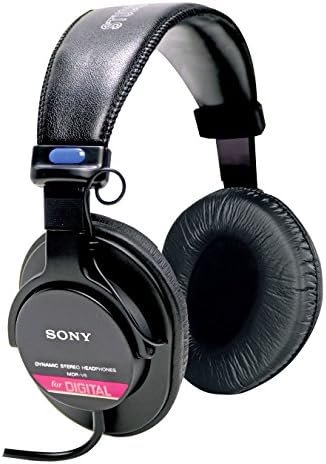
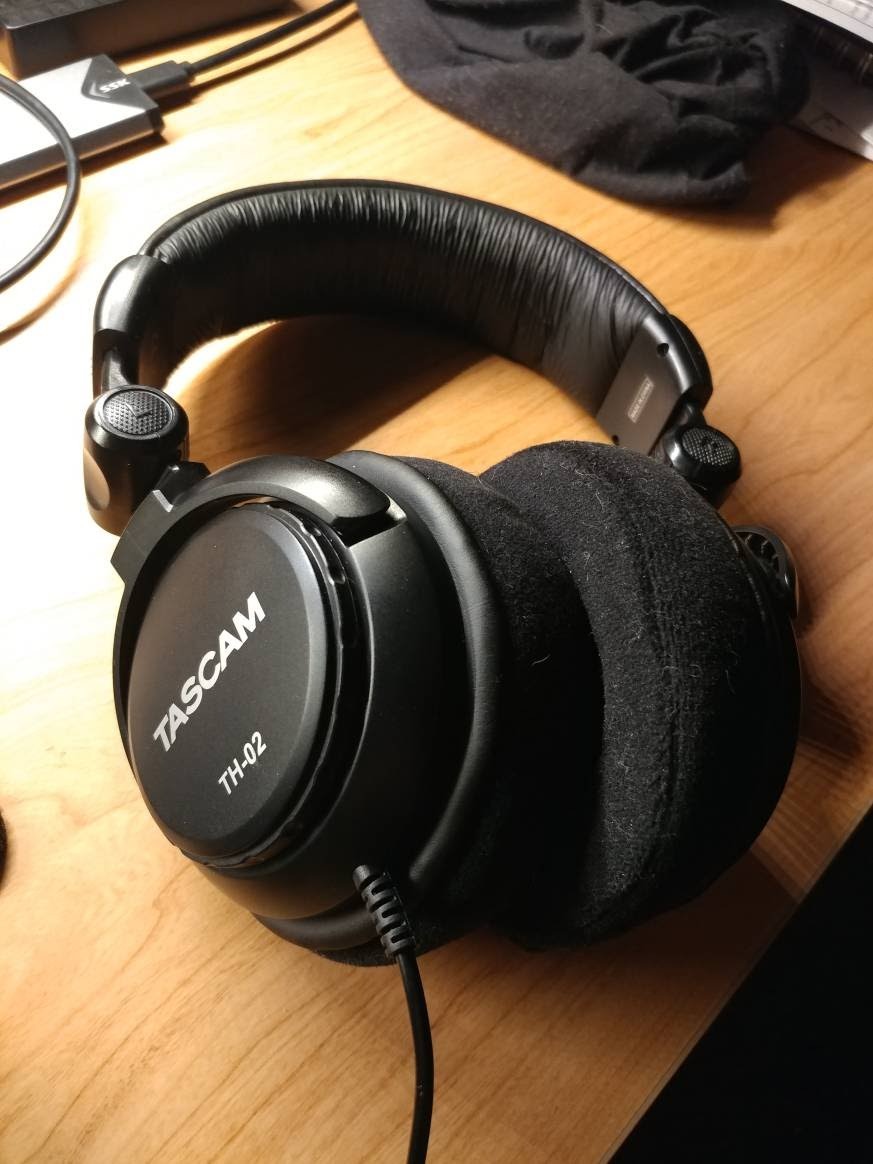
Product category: headphones
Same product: no